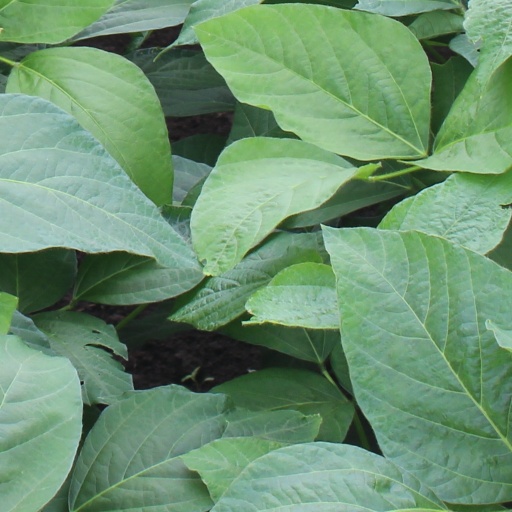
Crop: soybean